Boshin War

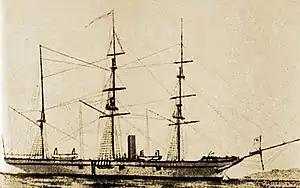
The shogunate's "Kanrin Maru", Japan's first screw-driven steam warship, 1855. The shogunate pursued modernization, but was faced by growing internal discontent against the harm to national sovereignty brought on by contact with Westerners.

Emperor Kōmei agreed with such sentiments and, breaking with centuries of Imperial tradition, began to take an active role in matters of state: as opportunities arose, he vehemently protested against the treaties and attempted to interfere in the shogunal succession. His efforts culminated in March 1863 with his "order to expel barbarians". Although the shogunate had no intention of enforcing it, the order nevertheless inspired attacks against the shogunate itself and against foreigners in Japan: the most famous incident was that of the English trader Charles Lennox Richardson, for whose death the Tokugawa government had to pay an indemnity of one hundred thousand British pounds. Other attacks included the shelling of foreign shipping in the port of Shimonoseki.